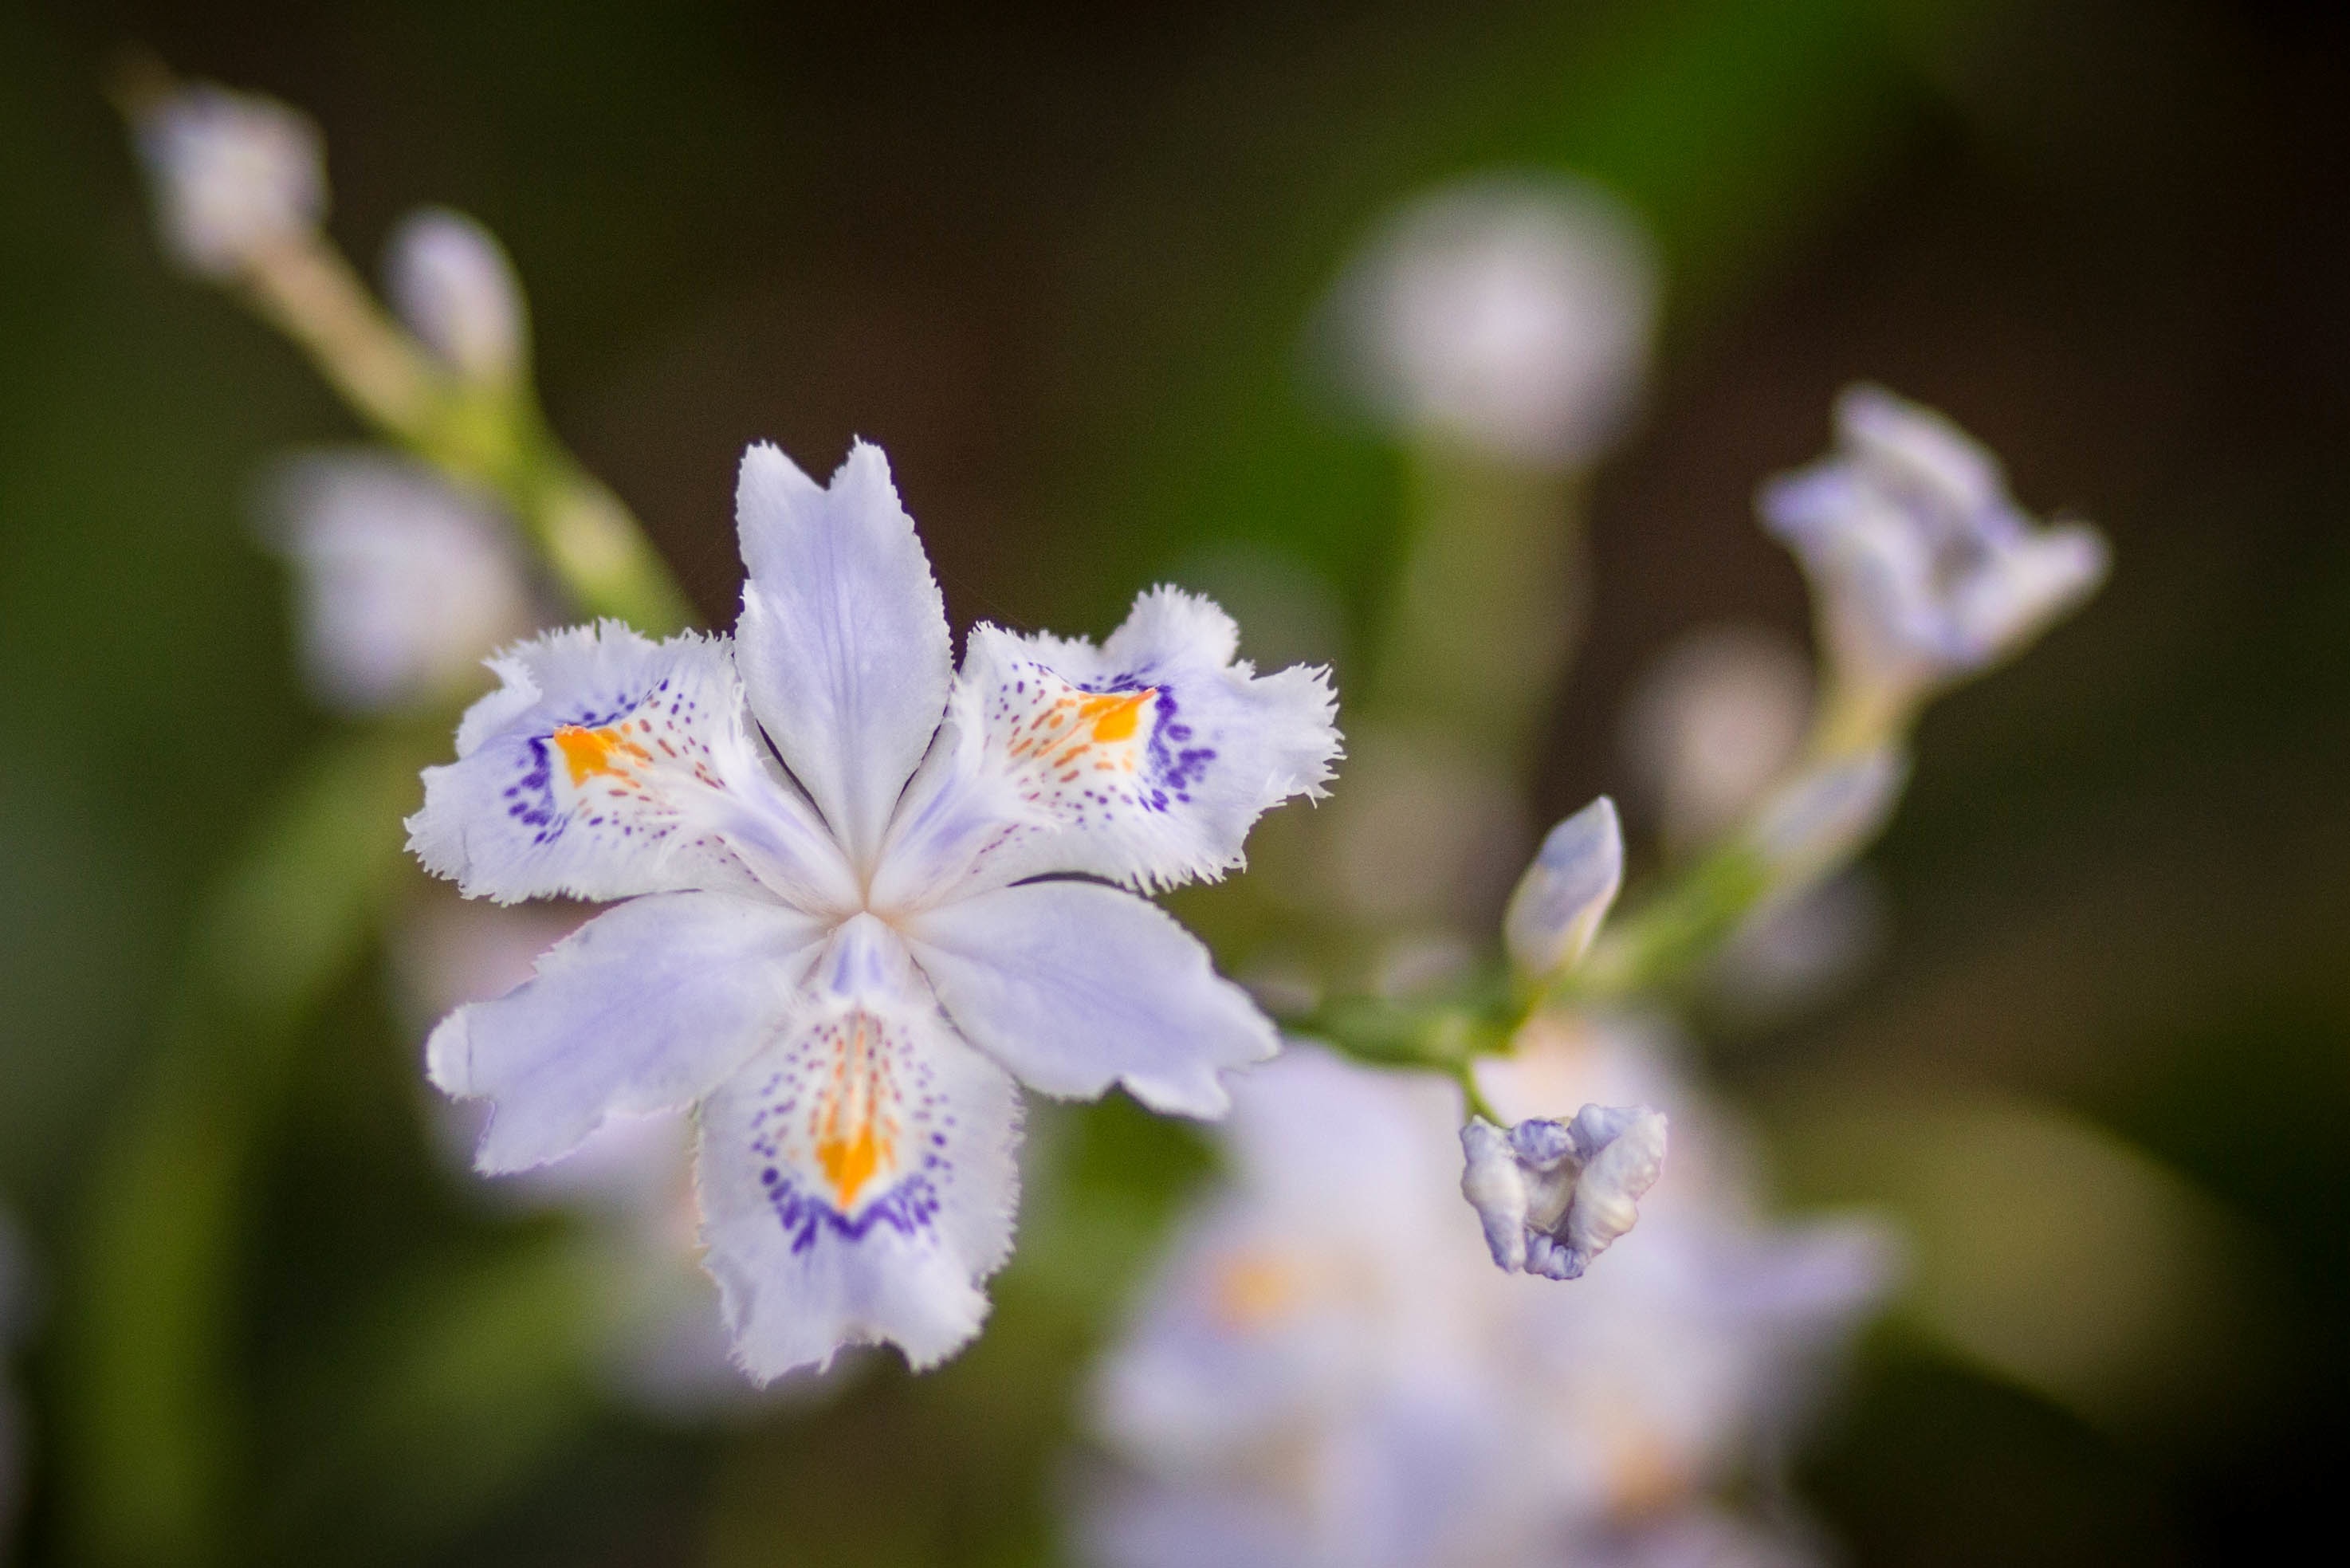
nature, branch, blossom, plant, photography, flower, petal, produce, botany, flora, wildflower, close up, macro photography, flowering plant, plant stem, land plant